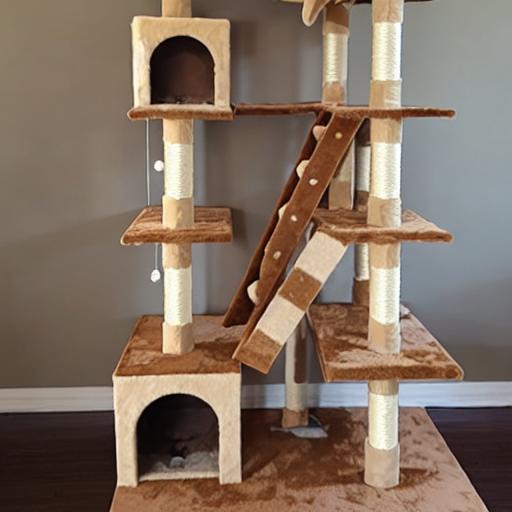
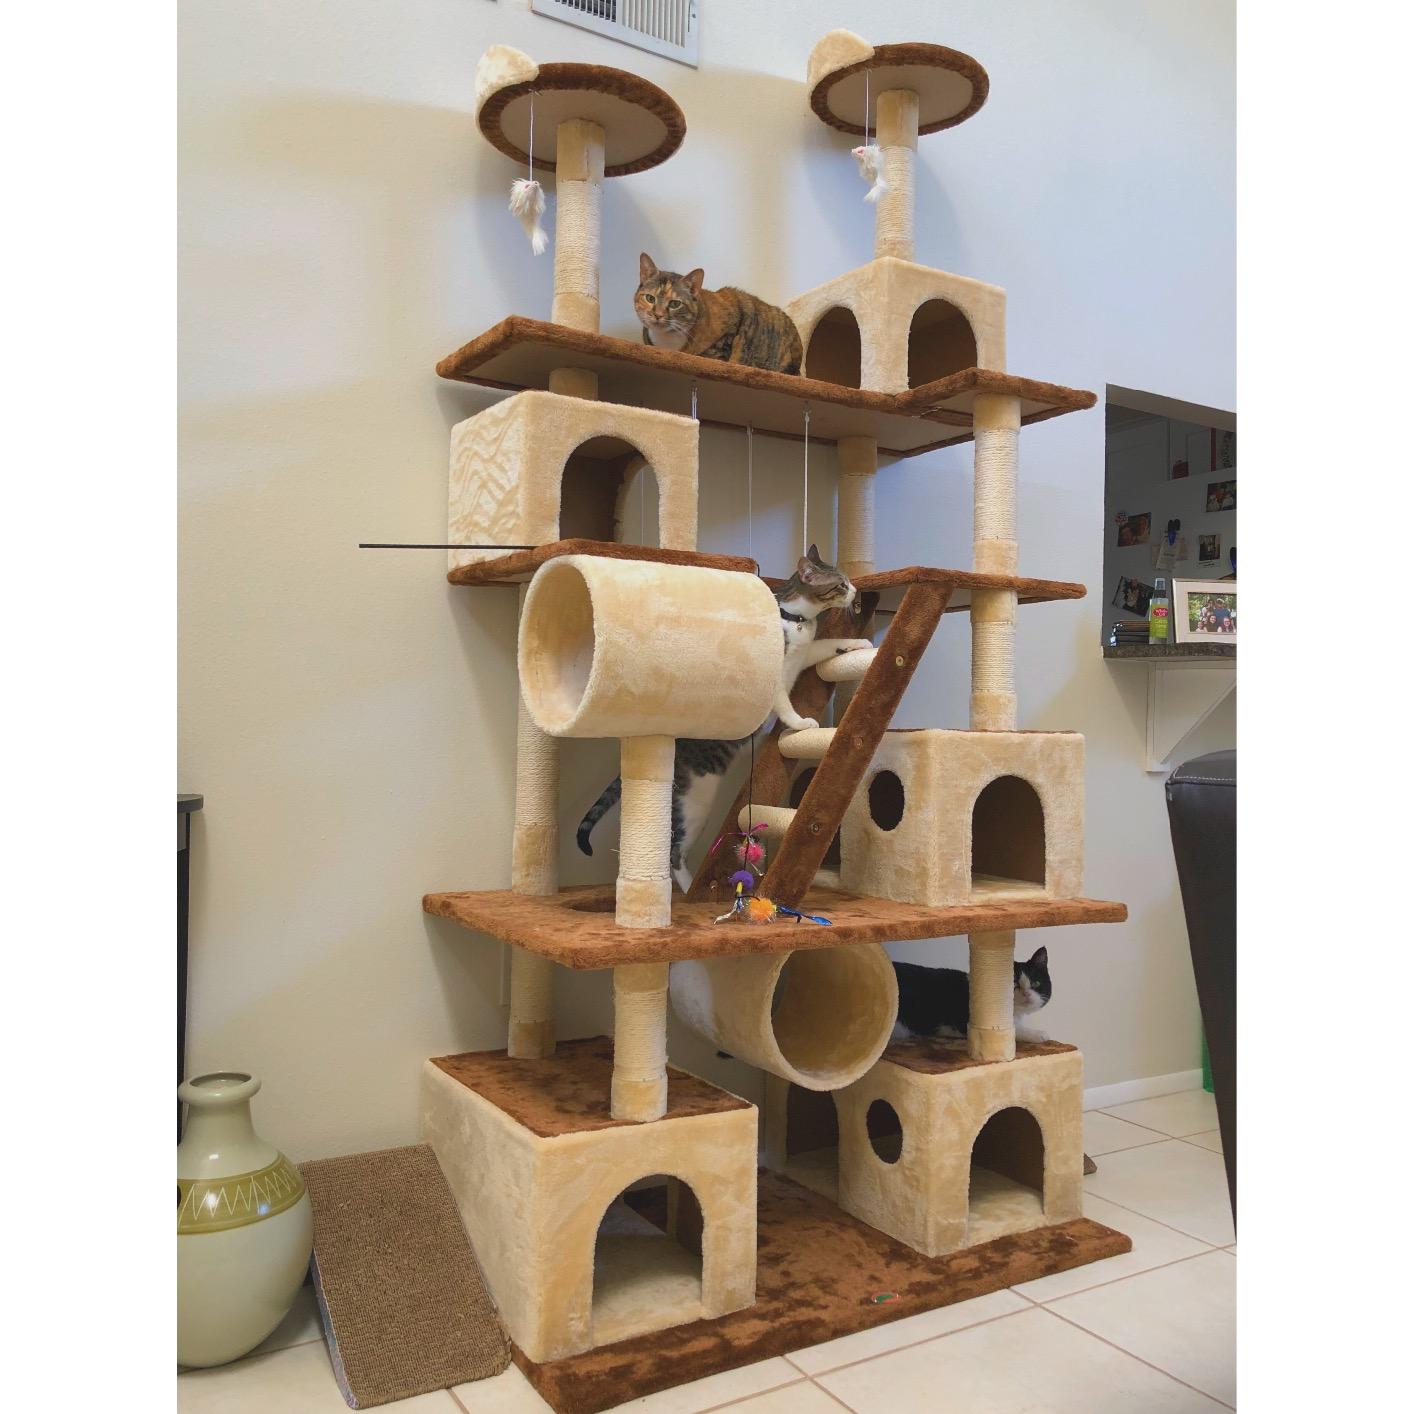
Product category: items_cat tree
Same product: no